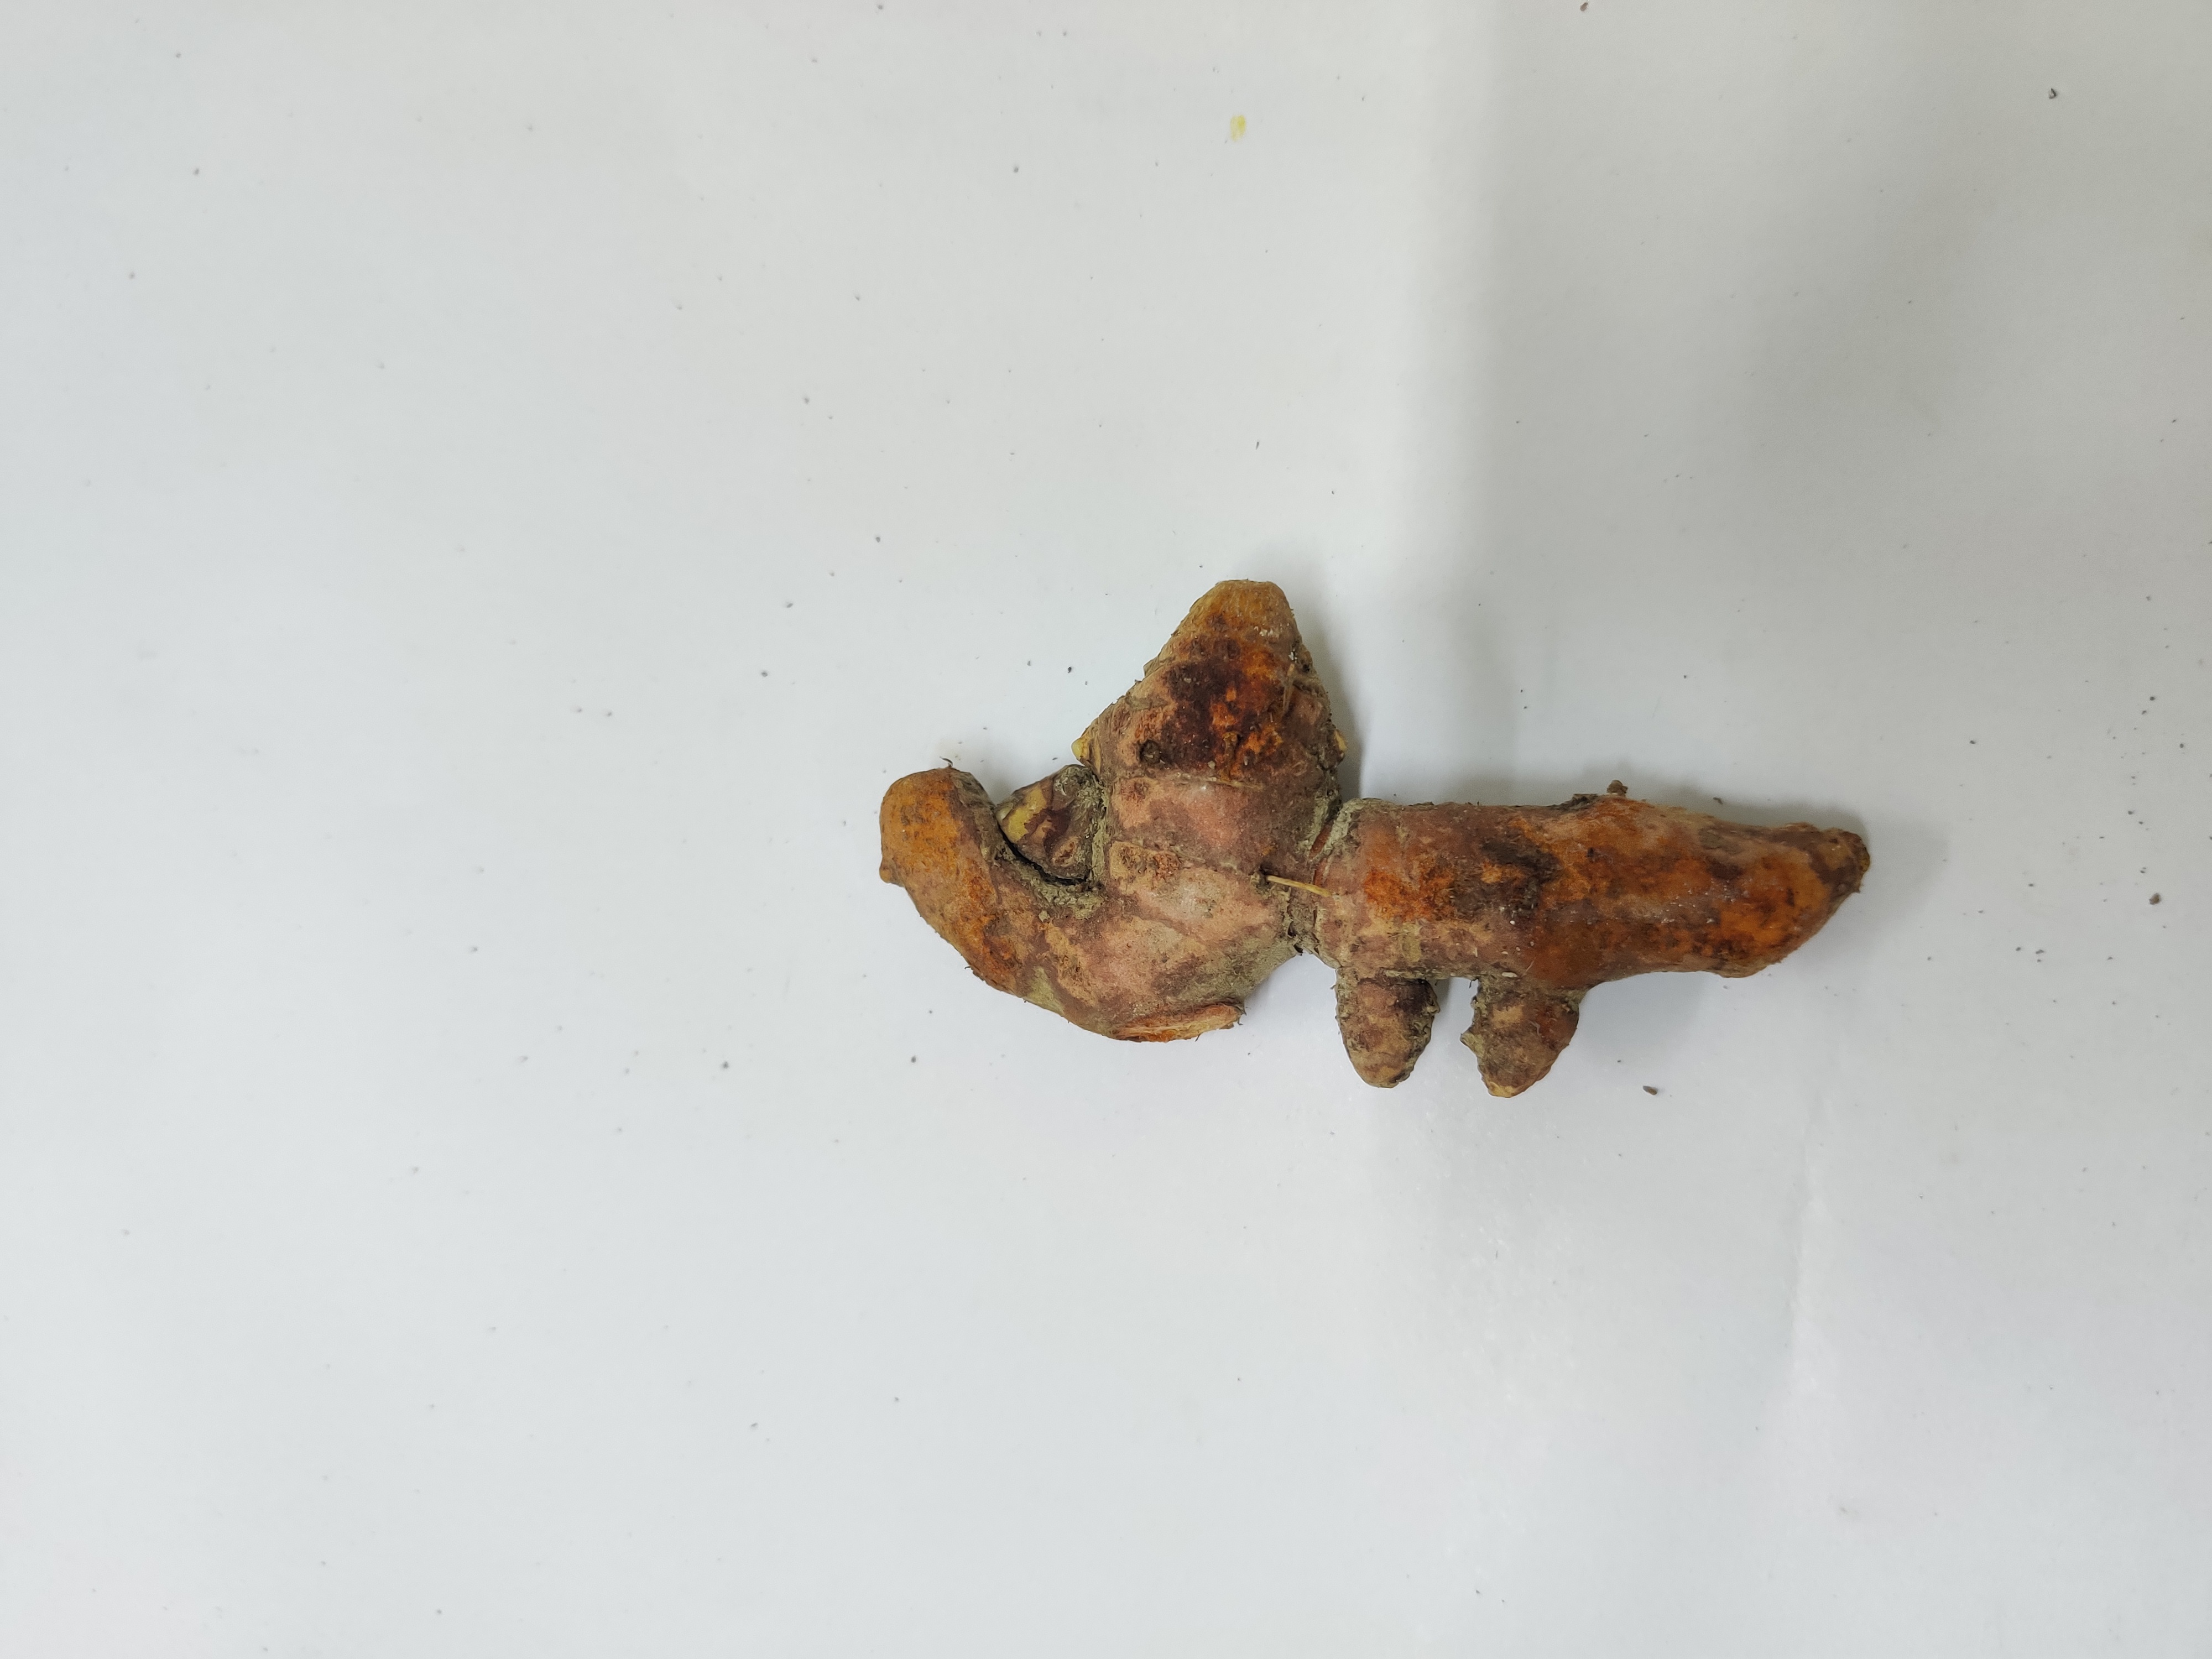
Crop: Turmeric
Condition: Damaged